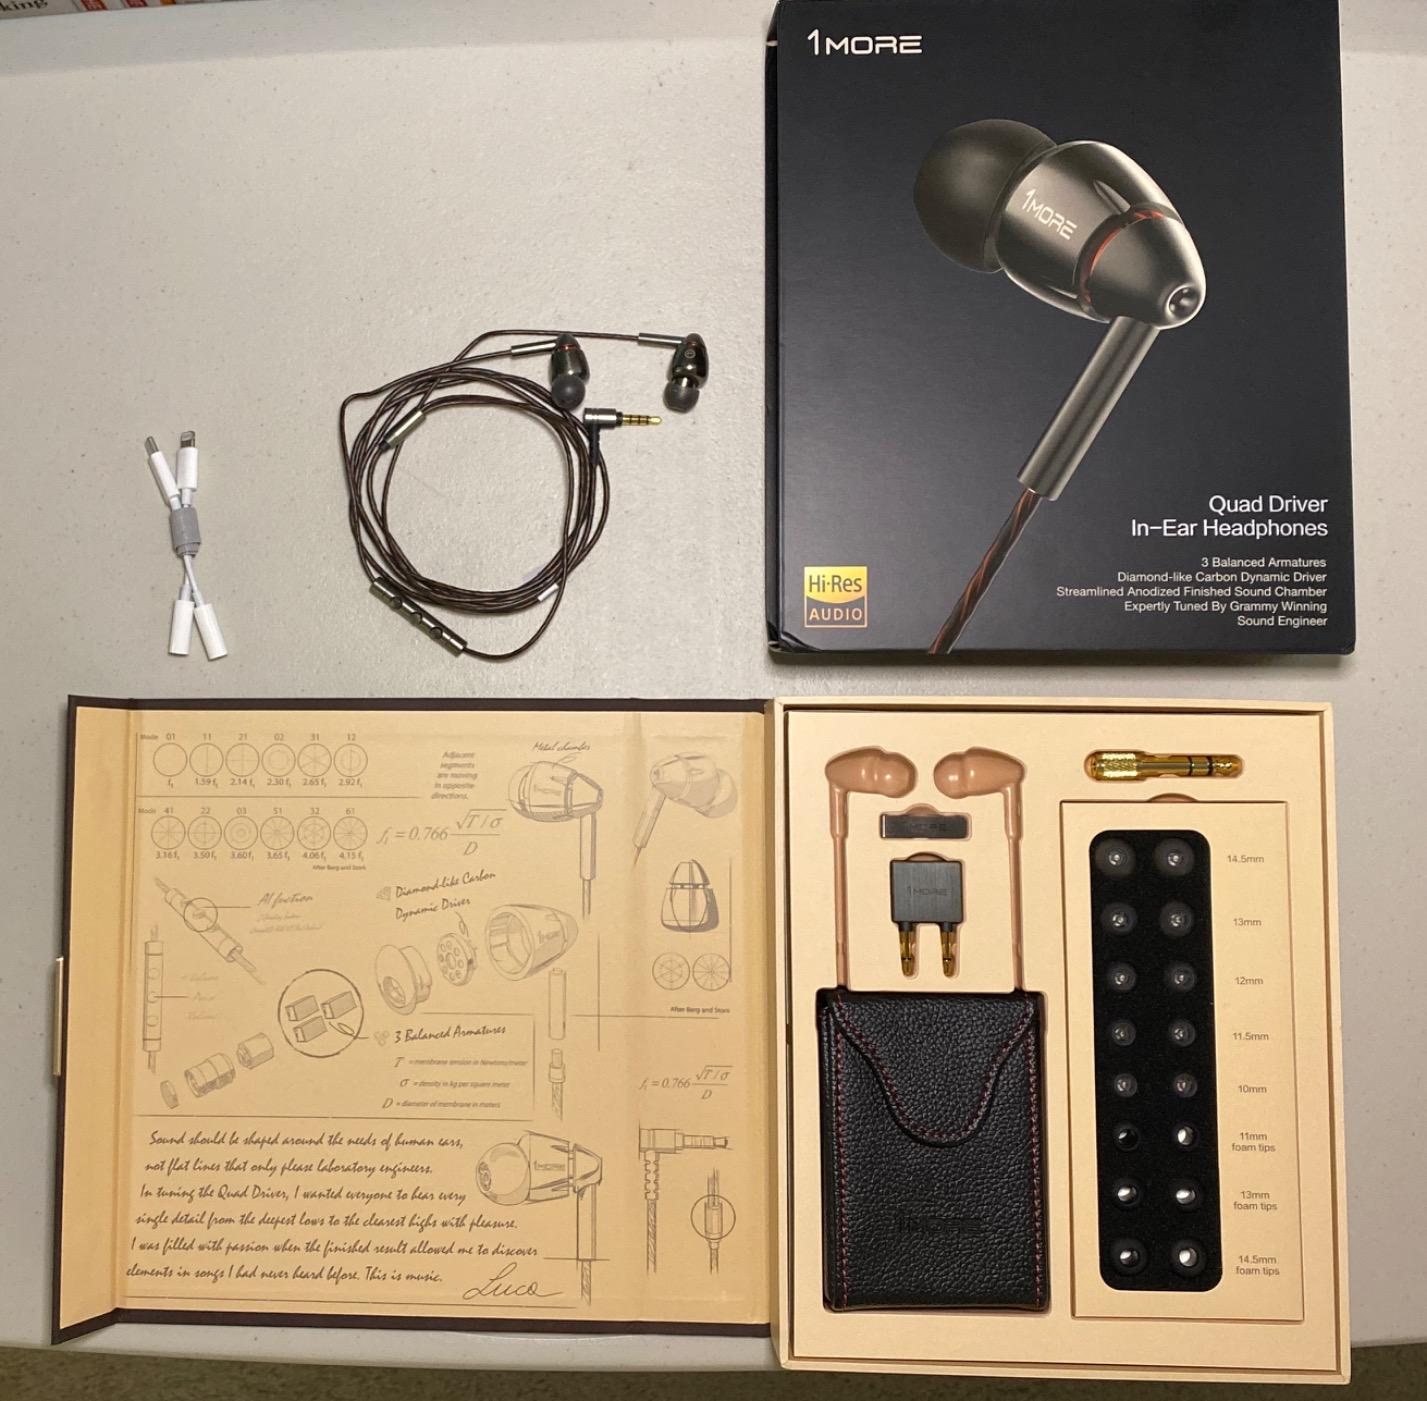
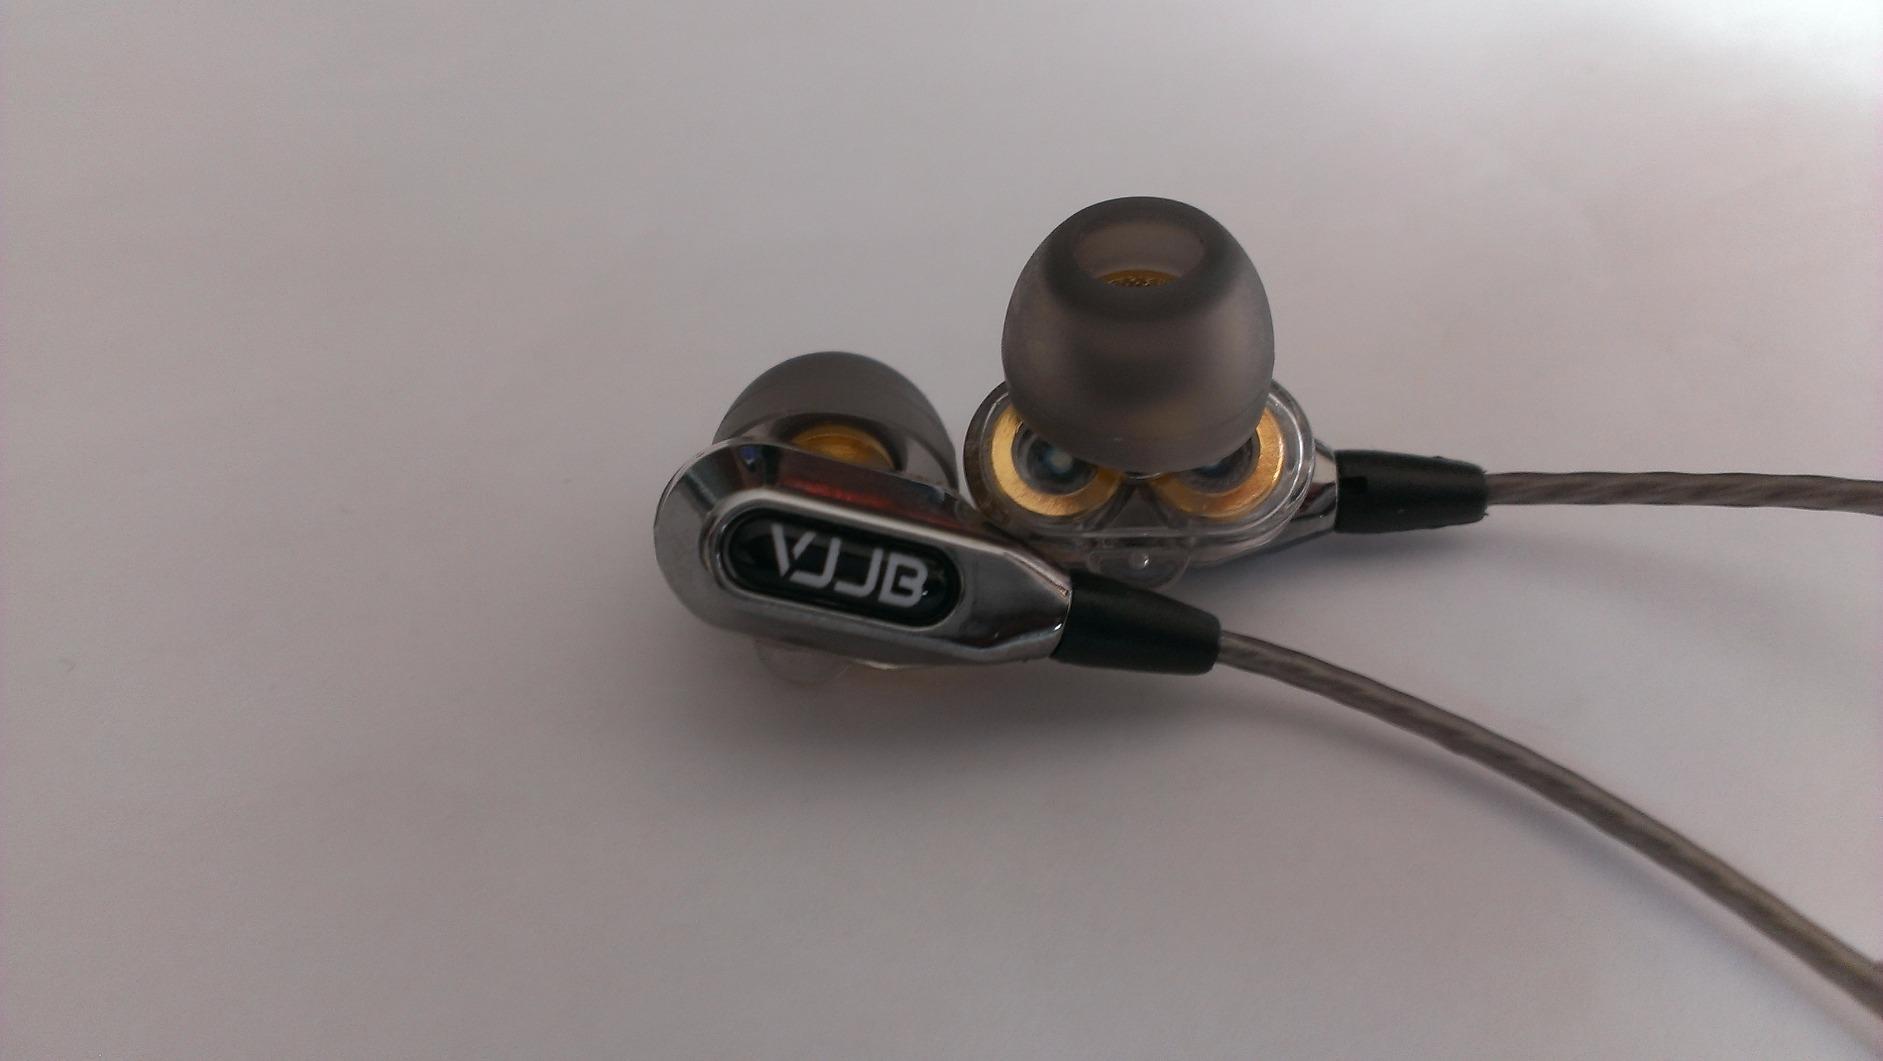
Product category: headphones
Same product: no